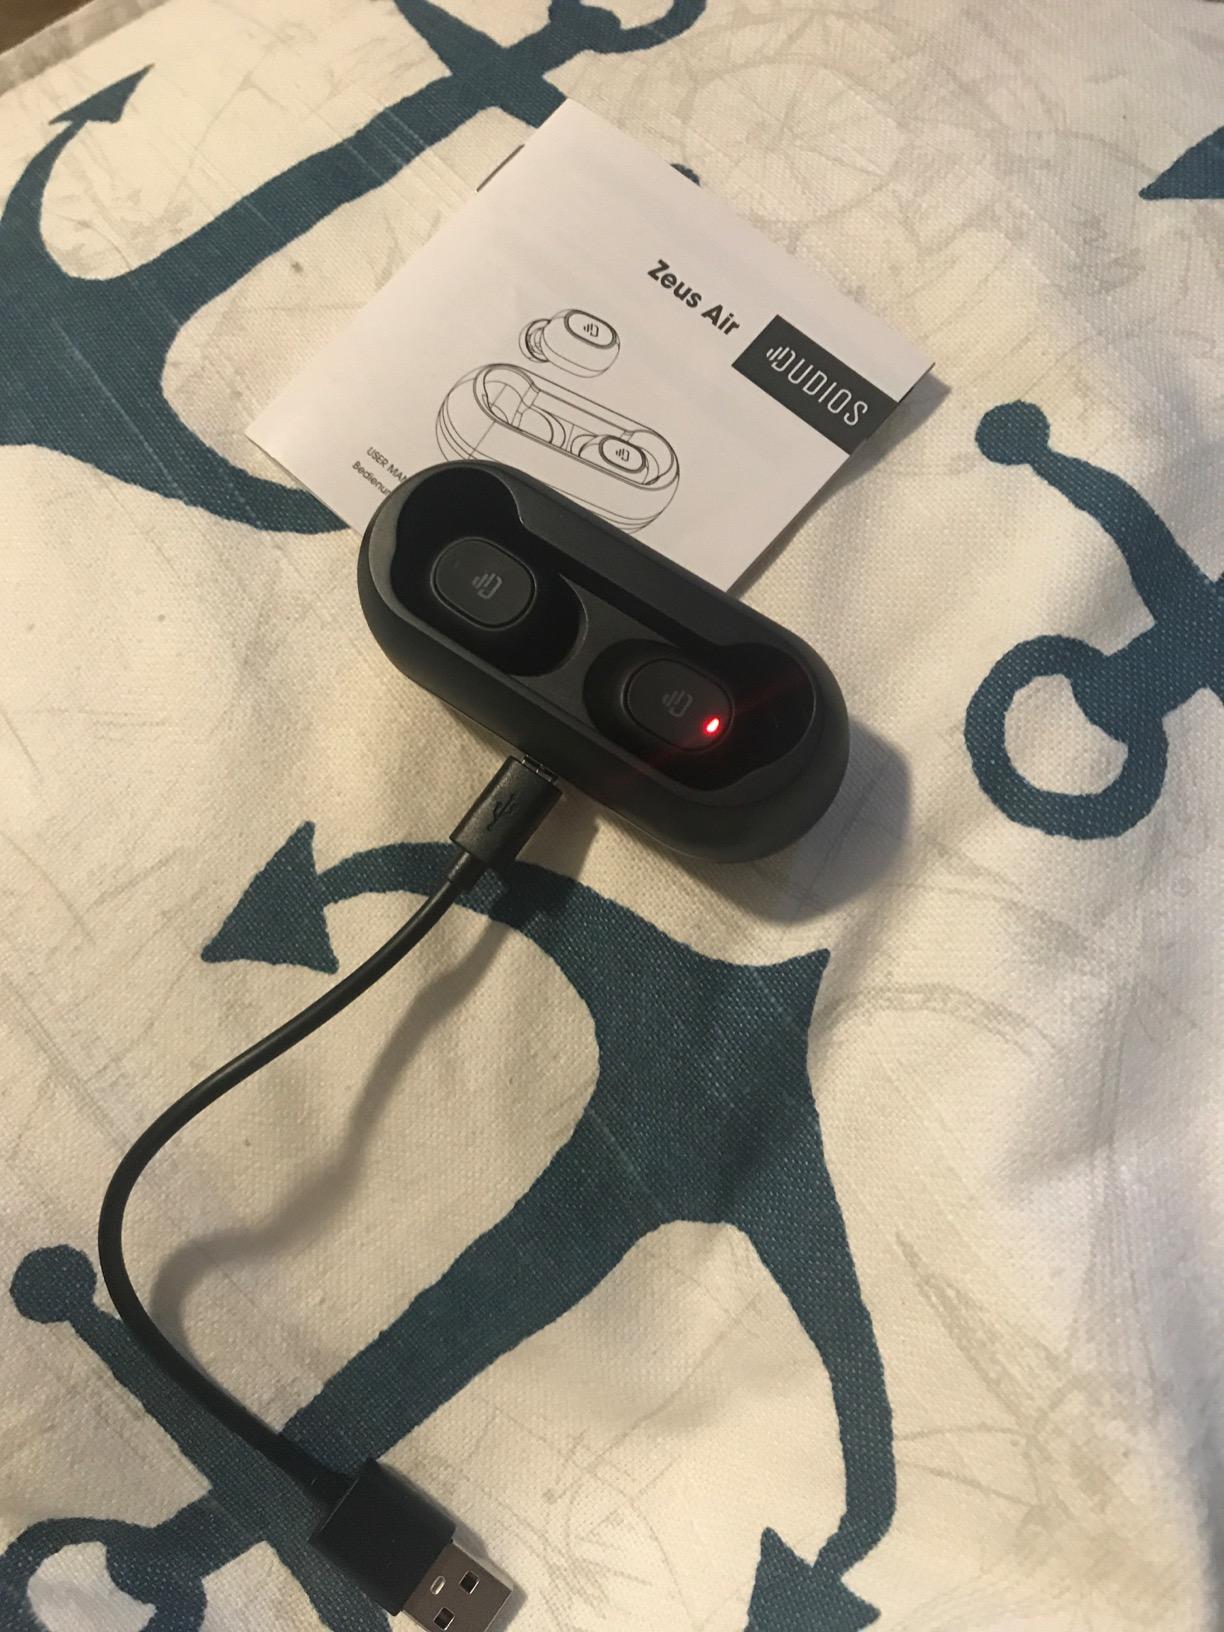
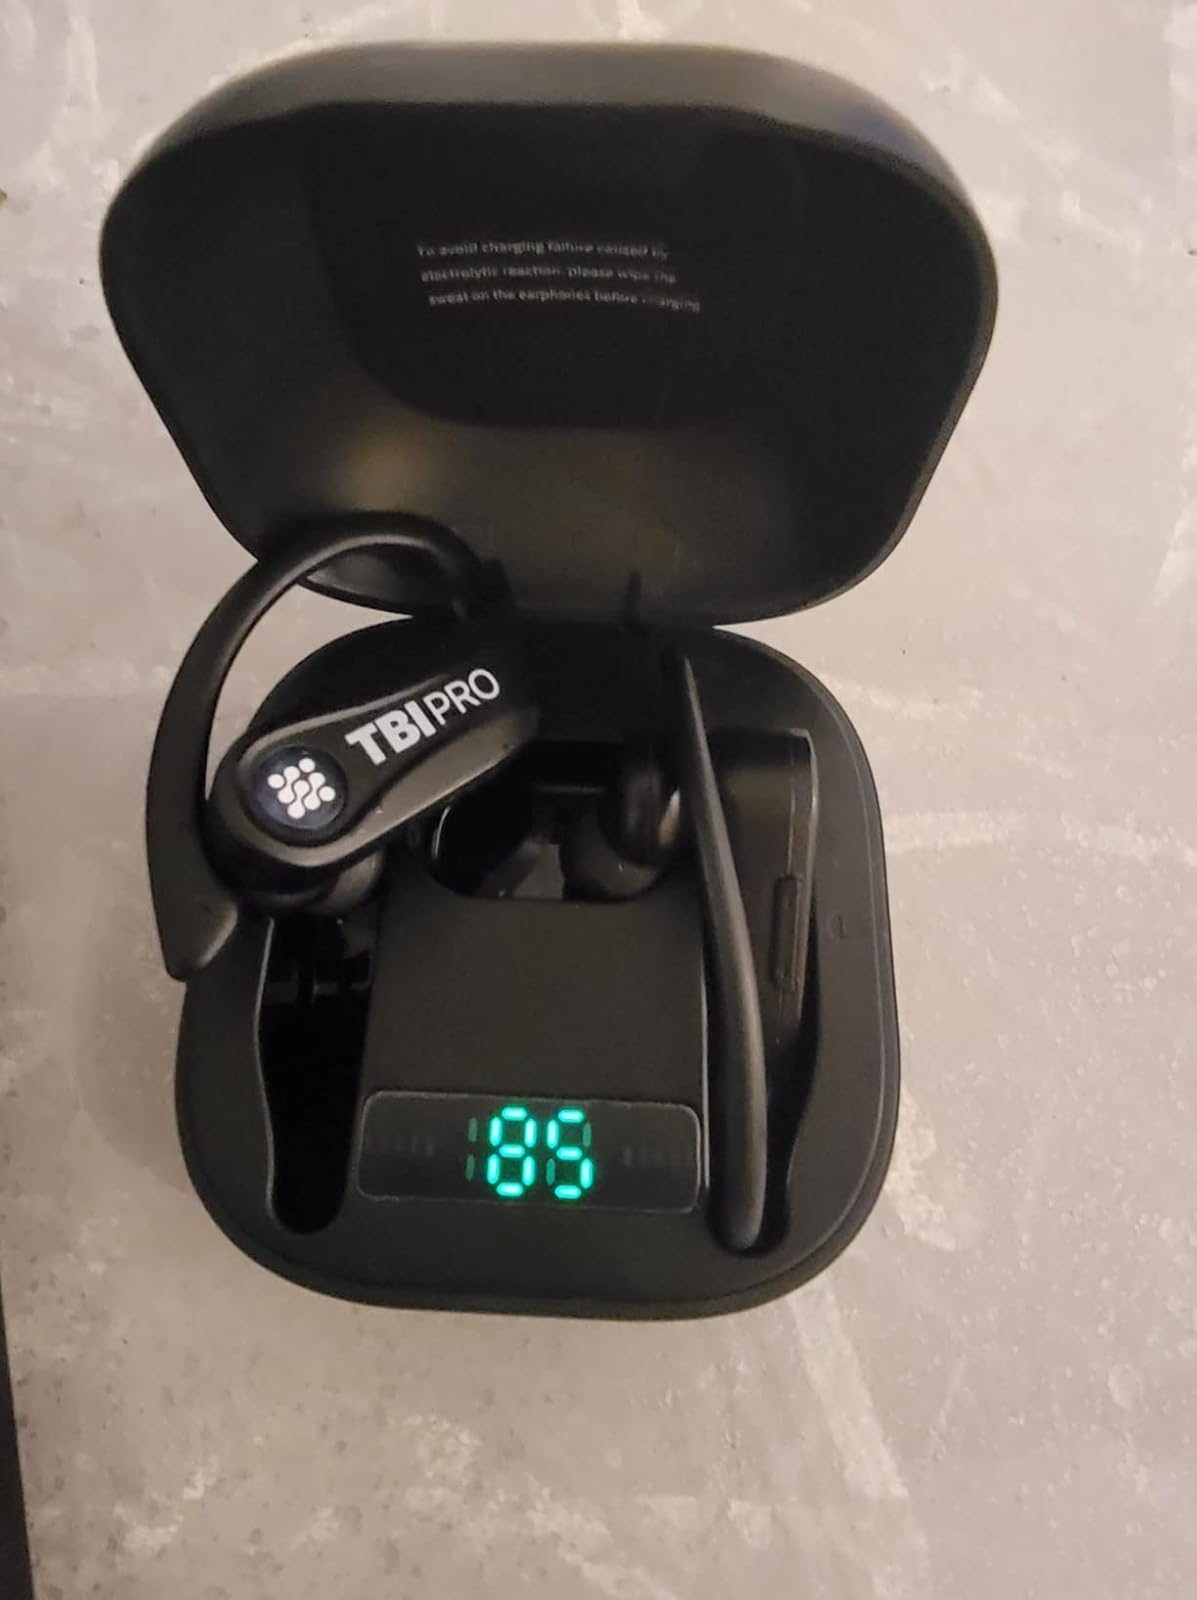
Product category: earbuds
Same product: no